K. C. Oakley

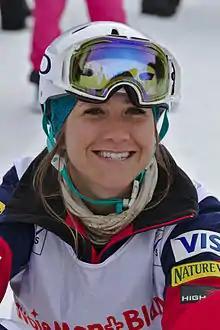

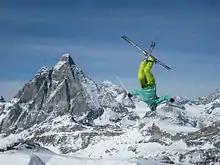
Training in Zermatt, Switzerland, Matterhorn in background

K. C. Oakley (born May 5, 1988) is an American freestyle mogul skier and a member of the United States Ski Team. She started competing on the World Cup circuit in the 2011-2012 ski season after finishing first in the NorAm Cup standings at the completion of the 2011 season.